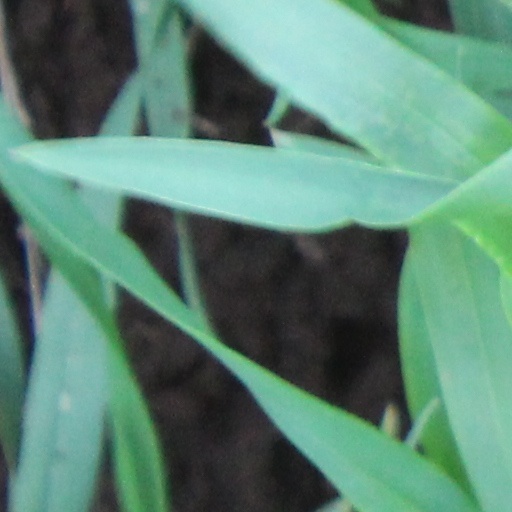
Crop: wheat